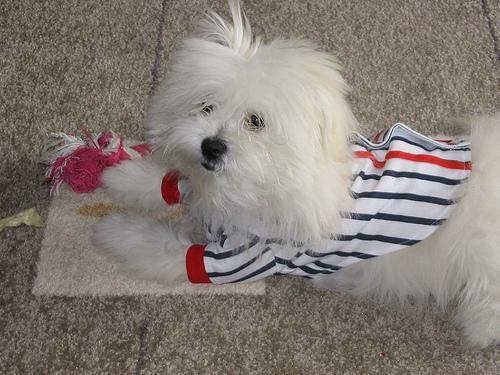
Maltese_dog